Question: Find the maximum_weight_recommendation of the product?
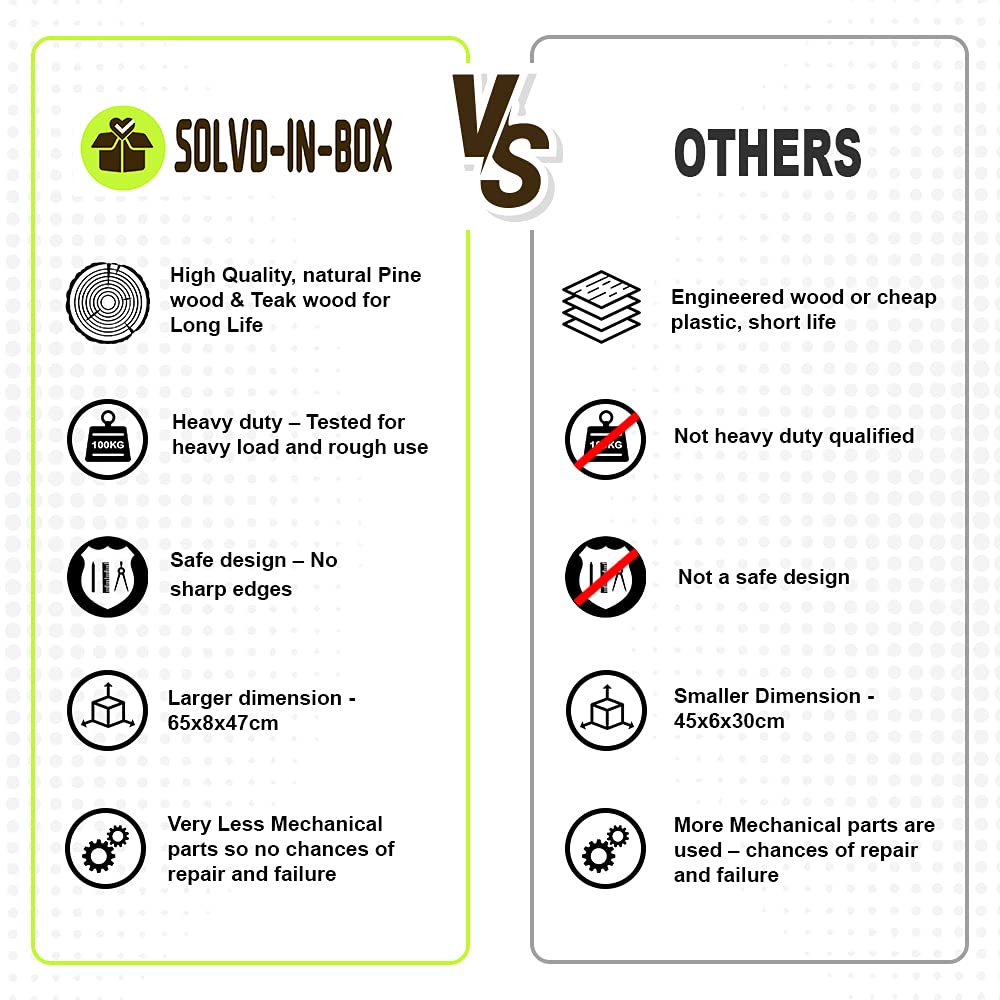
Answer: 100 kilogram